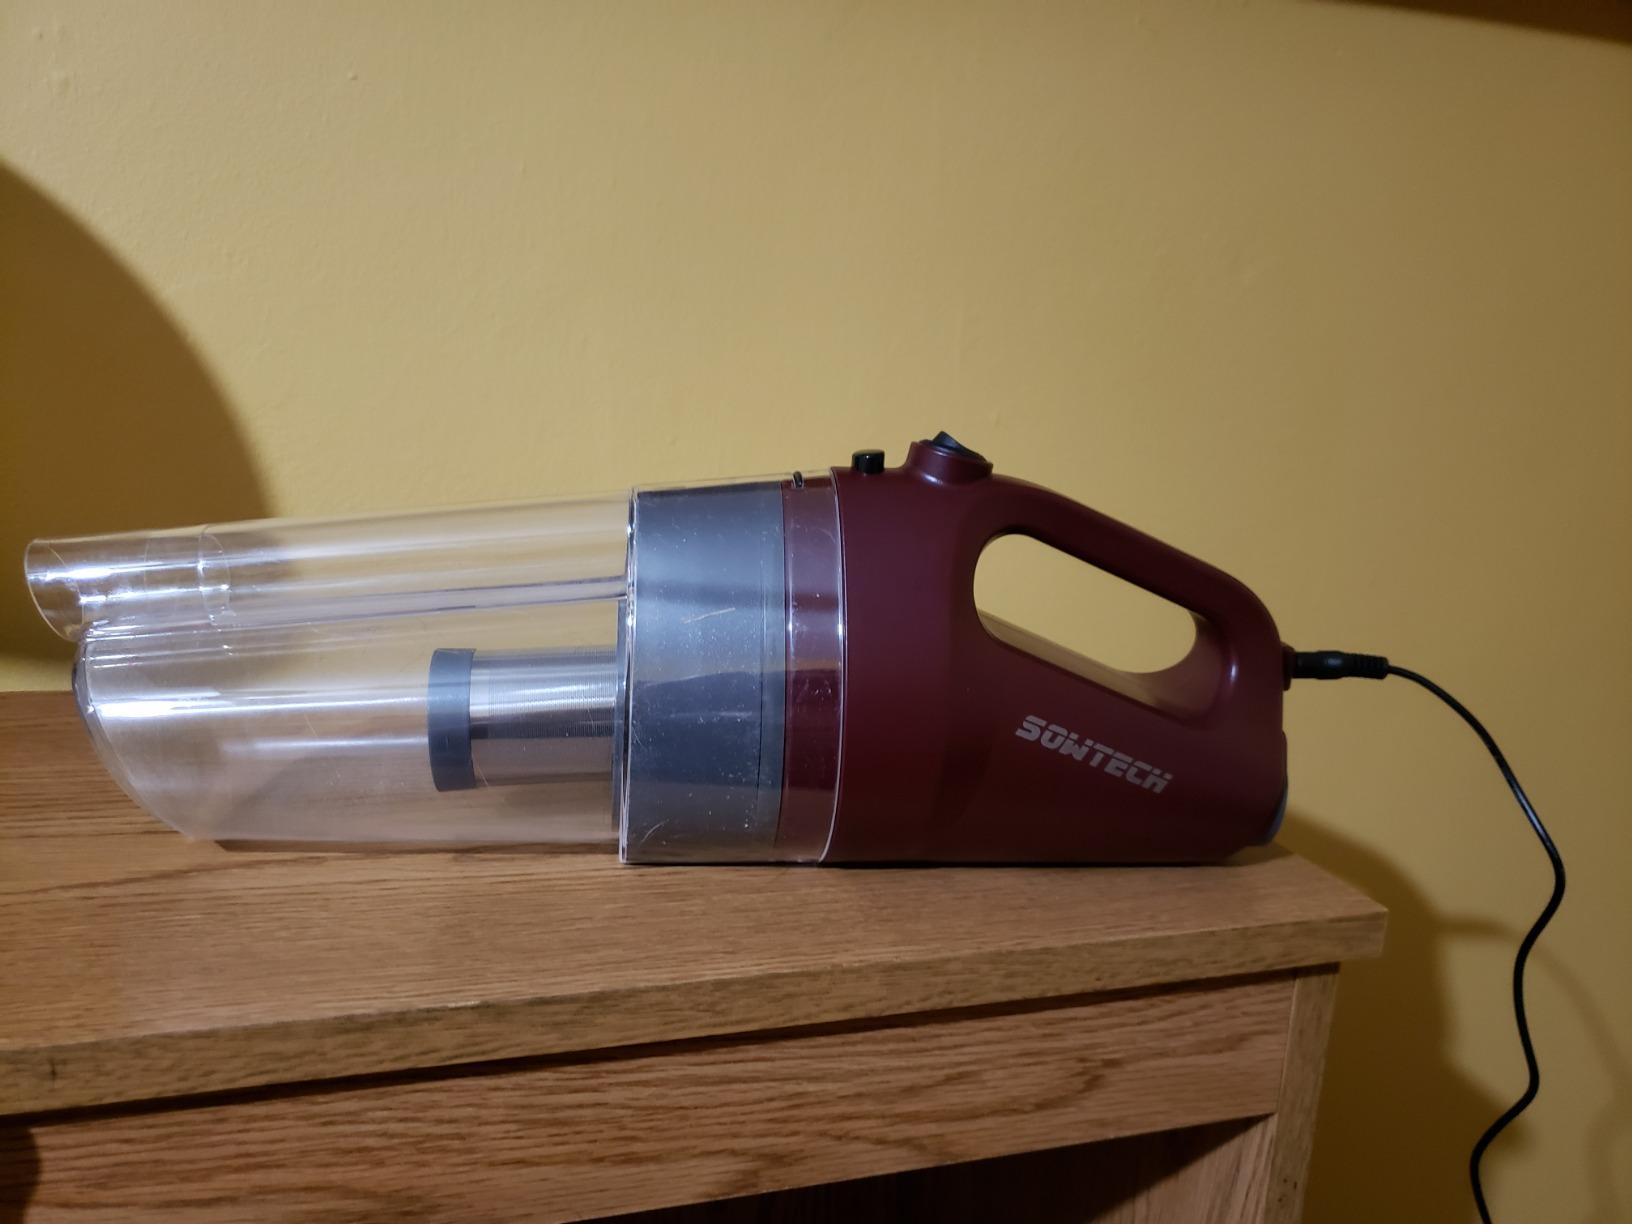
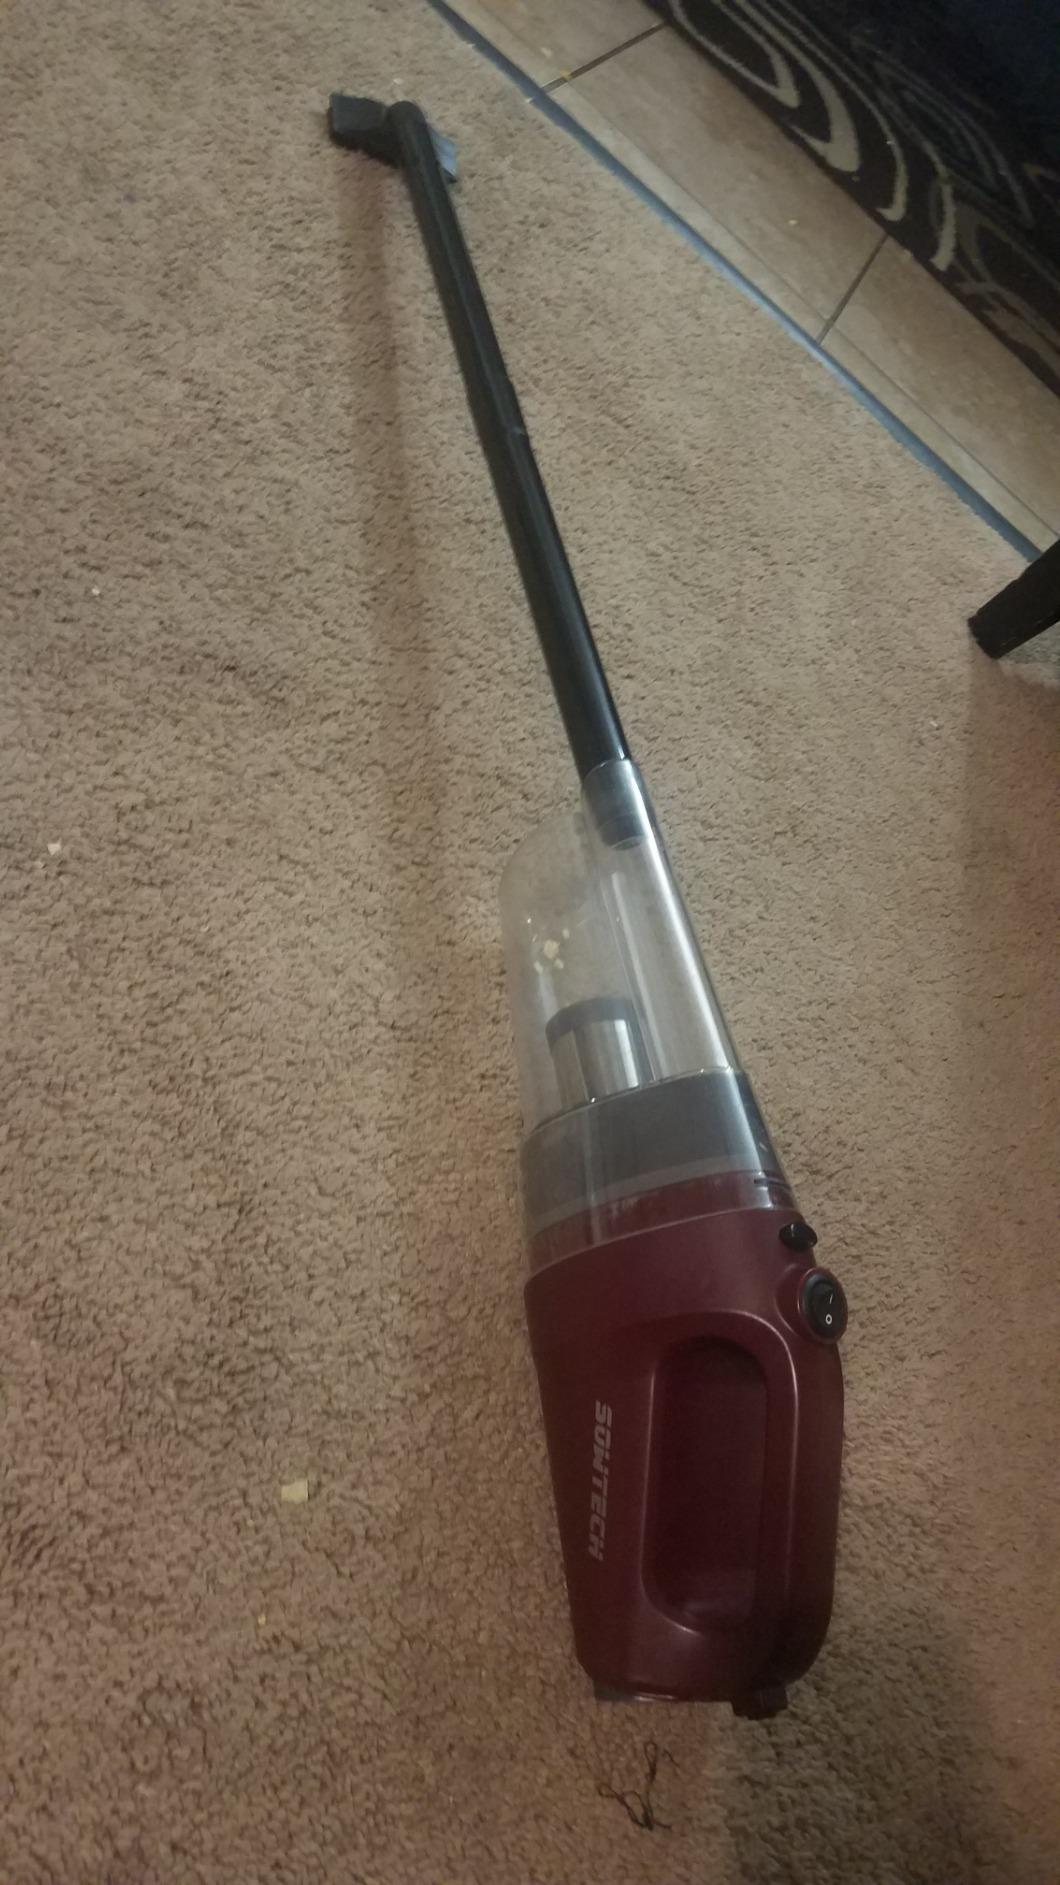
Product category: items_vacuum
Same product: yes